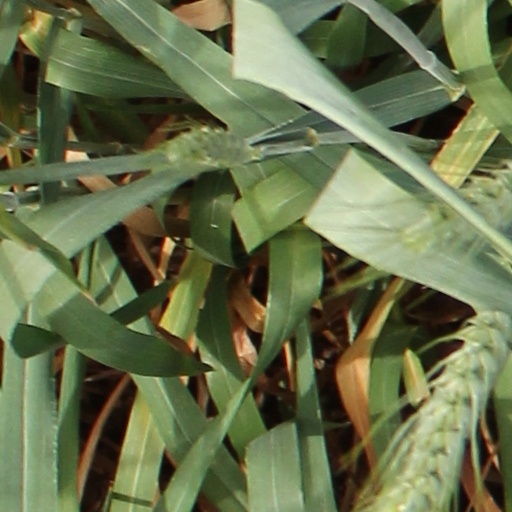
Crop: wheat